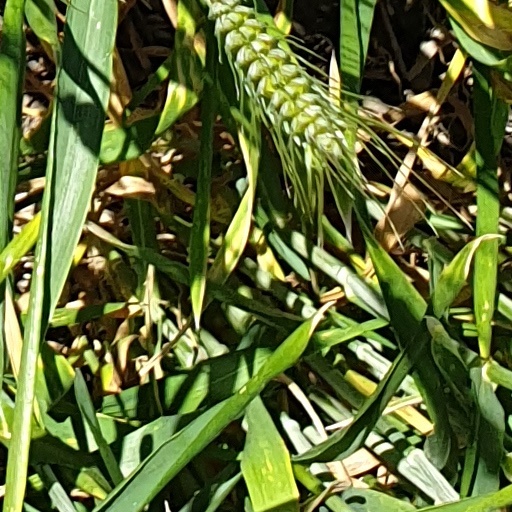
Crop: wheat